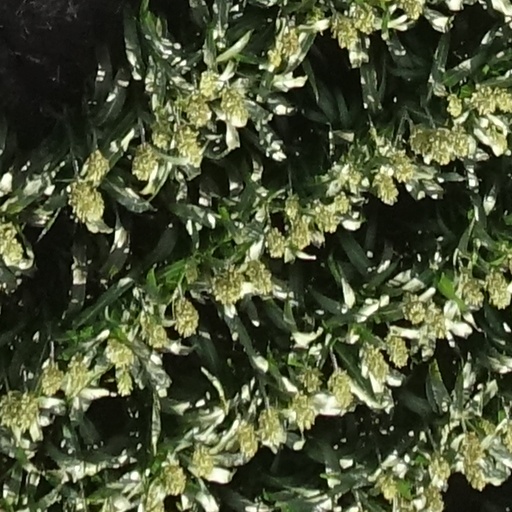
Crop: sorghum